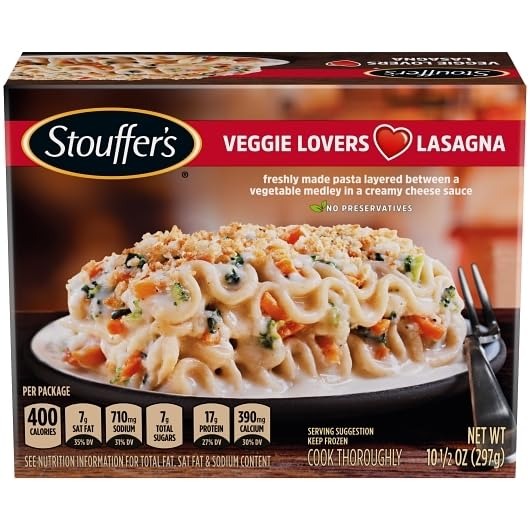
Item Name: Stouffer's Vegetable Lasagna, 10.5 oz. (Pack of 12)
Bullet Point 1: A dish perfect for veggie lovers!
Bullet Point 2: 12 boxes per order
Product Description: Stouffer's Vegetable Lasagna Frozen Meal Combines Quality Ingredients And Delicious Flavor Into One Quick Dinner. This Stouffer's Vegetable Lasagna Is Made With A Vegetable Medley And Creamy Cheese Sauce Layered Between Lasagna, Sure To Satisfy Every Taste Bud. This Stouffers Lasagna Features Carrots, Spinach, Broccoli, And Onions In A Creamy Cheese Sauce. This Vegetable Lasagna Meal Offers 17 Grams Of Protein Per Serving. Stouffer's Frozen Dinners Are Easy To Prepare In The Microwave Or Oven, Making This Lasagna A Great Choice When You're Short On Time. Keep Stouffer's Lasagna Meals In The Freezer Until You're Ready To Enjoy.
Value: 10.5
Unit: Ounce

Price: 96.94